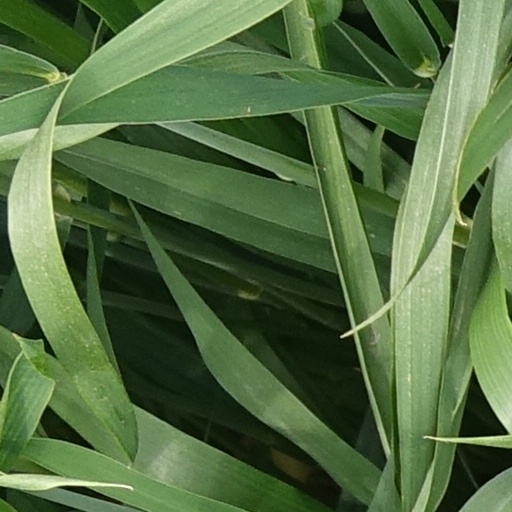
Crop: wheat